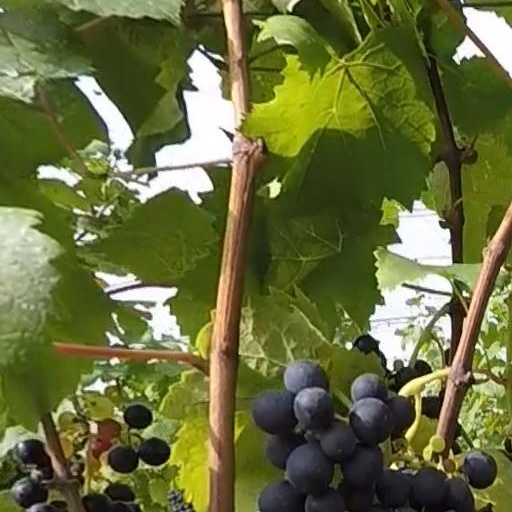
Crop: grape